Commander-in-Chief, Plymouth

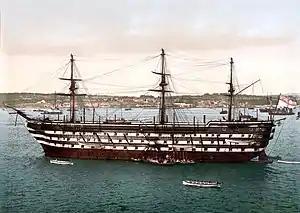
HMS "Impregnable", flagship of the Commander-in-Chief, Plymouth, circa 1900

The Commander-in-Chief, Plymouth, was a senior commander of the Royal Navy for hundreds of years. Plymouth Command was a name given to the units, establishments, and staff operating under the admiral's command. Between 1845 and 1896, this office was renamed Commander-in-Chief, Devonport. The Commanders-in-Chief were based in what is now Hamoaze House, Devonport, Plymouth, from 1809 to 1934 and then at Admiralty House, Mount Wise, Devonport, from 1934 until 1996.